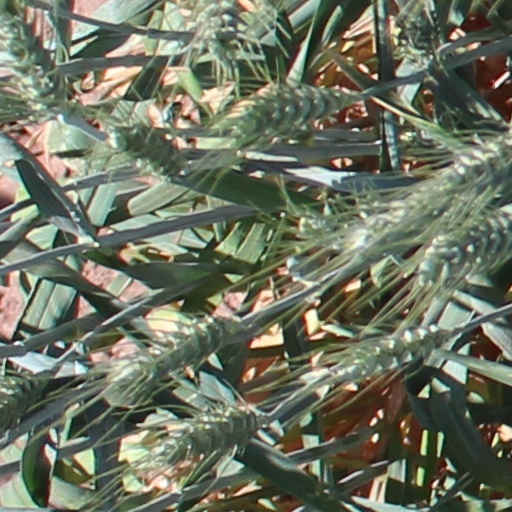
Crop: wheat